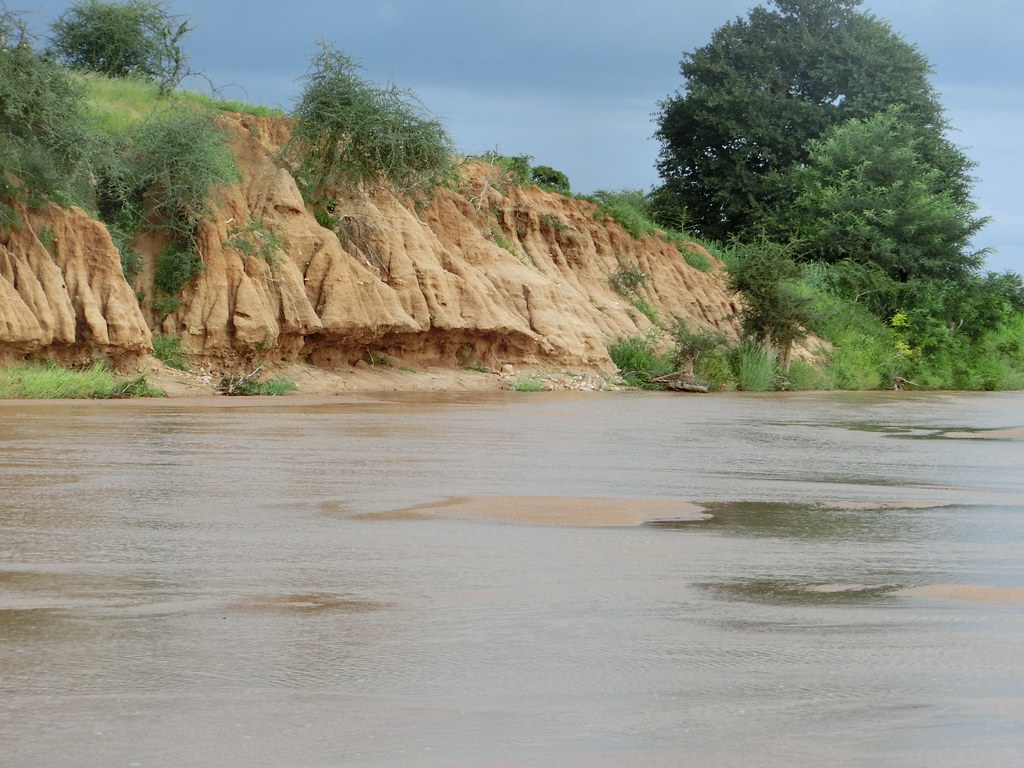
الوصف بالفصحى: جبل مغطى بالعشب والأشجار، وأمامه بحر
الوصف بالعامية السودانية: جبل فيهو نجيلة وشجر وقدامه في بحر
التصنيف: Nature & Landscape